Main Hall/La Crosse State Normal School

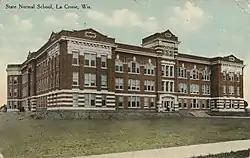
Early postcard of the building

Main Hall/La Crosse State Normal School was the original building for La Crosse Normal School now the University of Wisconsin–La Crosse in La Crosse, Wisconsin. The building was constructed in 1909. The office of the chancellor and various administrative departments are in Main Hall. The building is now known as the Maurice O. Graff Main Hall.